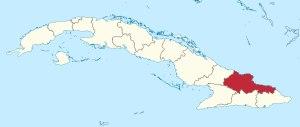
Chan Chan est une chanson cubaine écrite et composée par Compay Segundo en 1986.